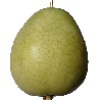
Label: Pear 1